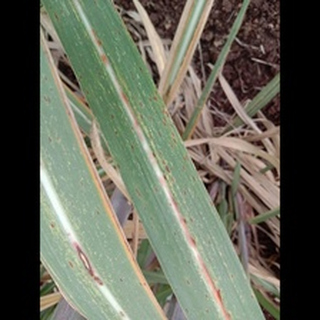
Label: sugarcane_rust